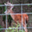
Label: deer